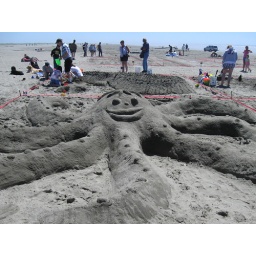
Ocean Shores Sand castle building festival 2008. Happens in Late July